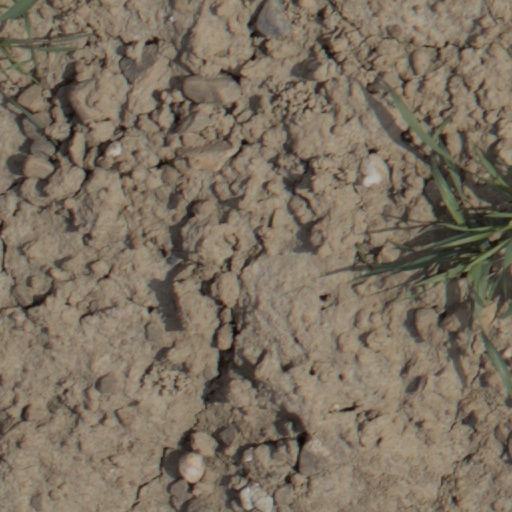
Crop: wheat